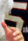
Number: 5